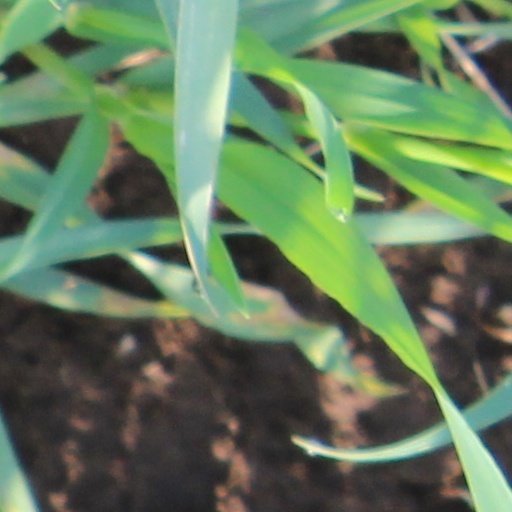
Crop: wheat